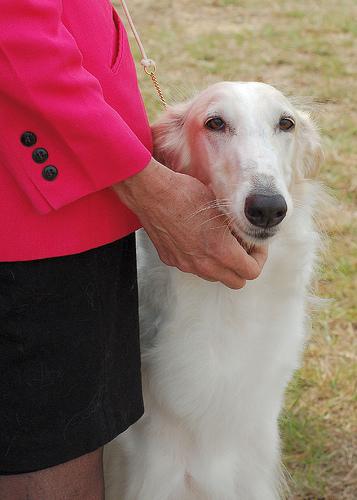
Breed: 226-n000064-borzoi